Yellow-throated euphonia

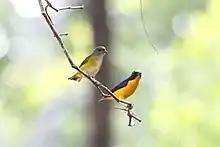
Female (left) and male (right)

Yellow-throated euphonia breeding is reported in May and August in Mexico, June in Belize, March–May in Guatemala and April–June in Costa Rica. Nests are dome-shaped with a side entrance and are made from grass, narrow leaves, rootlets, moss, and lichens. They are placed anywhere from eye level to 15 m up in stream bank niches, roadside banks, on tree trunks, on branches or palm fronds, within epiphytes or in clumps of moss. Yellow-throated euphonias were found to lay an average of five eggs at one-day intervals with incubation lasting about 15 days and female brooding of the young through day 6 or 7 after hatching. This clutch size is among the highest reported for neotropical passerines with other species of euphonia typically laying three to four eggs per clutch. Their eggs are white and lightly spotted brownish at larger end. Parents build the nest together and visit the nest in pairs thereafter, virtually always accompanying each other to the nest entrance in a possible example of mate guarding or distraction display. Nestlings are primarily fed regurgitated fruits and seeds starting on the day of hatching and chicks fledge at 19 days. The yellow-throated euphonia is unusual in that it feeds its young regurgitated fruits and seeds at hatching, but does not appear to feed them many insects or other animal protein throughout the growth period. This may be due to their specialized digestive tract which makes ingesting harder foods difficult. Yellow-throated euphonia occur in pairs throughout the year, but do not defend territories.